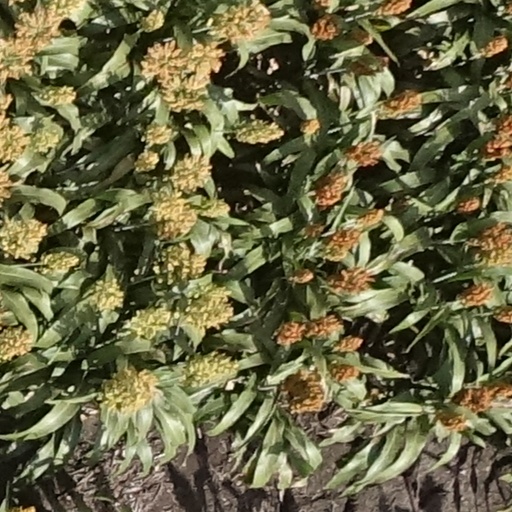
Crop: sorghum